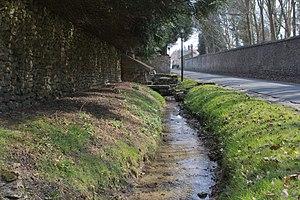
Fleury-en-Bière est une commune française située dans le département de Seine-et-Marne en région Île-de-France.